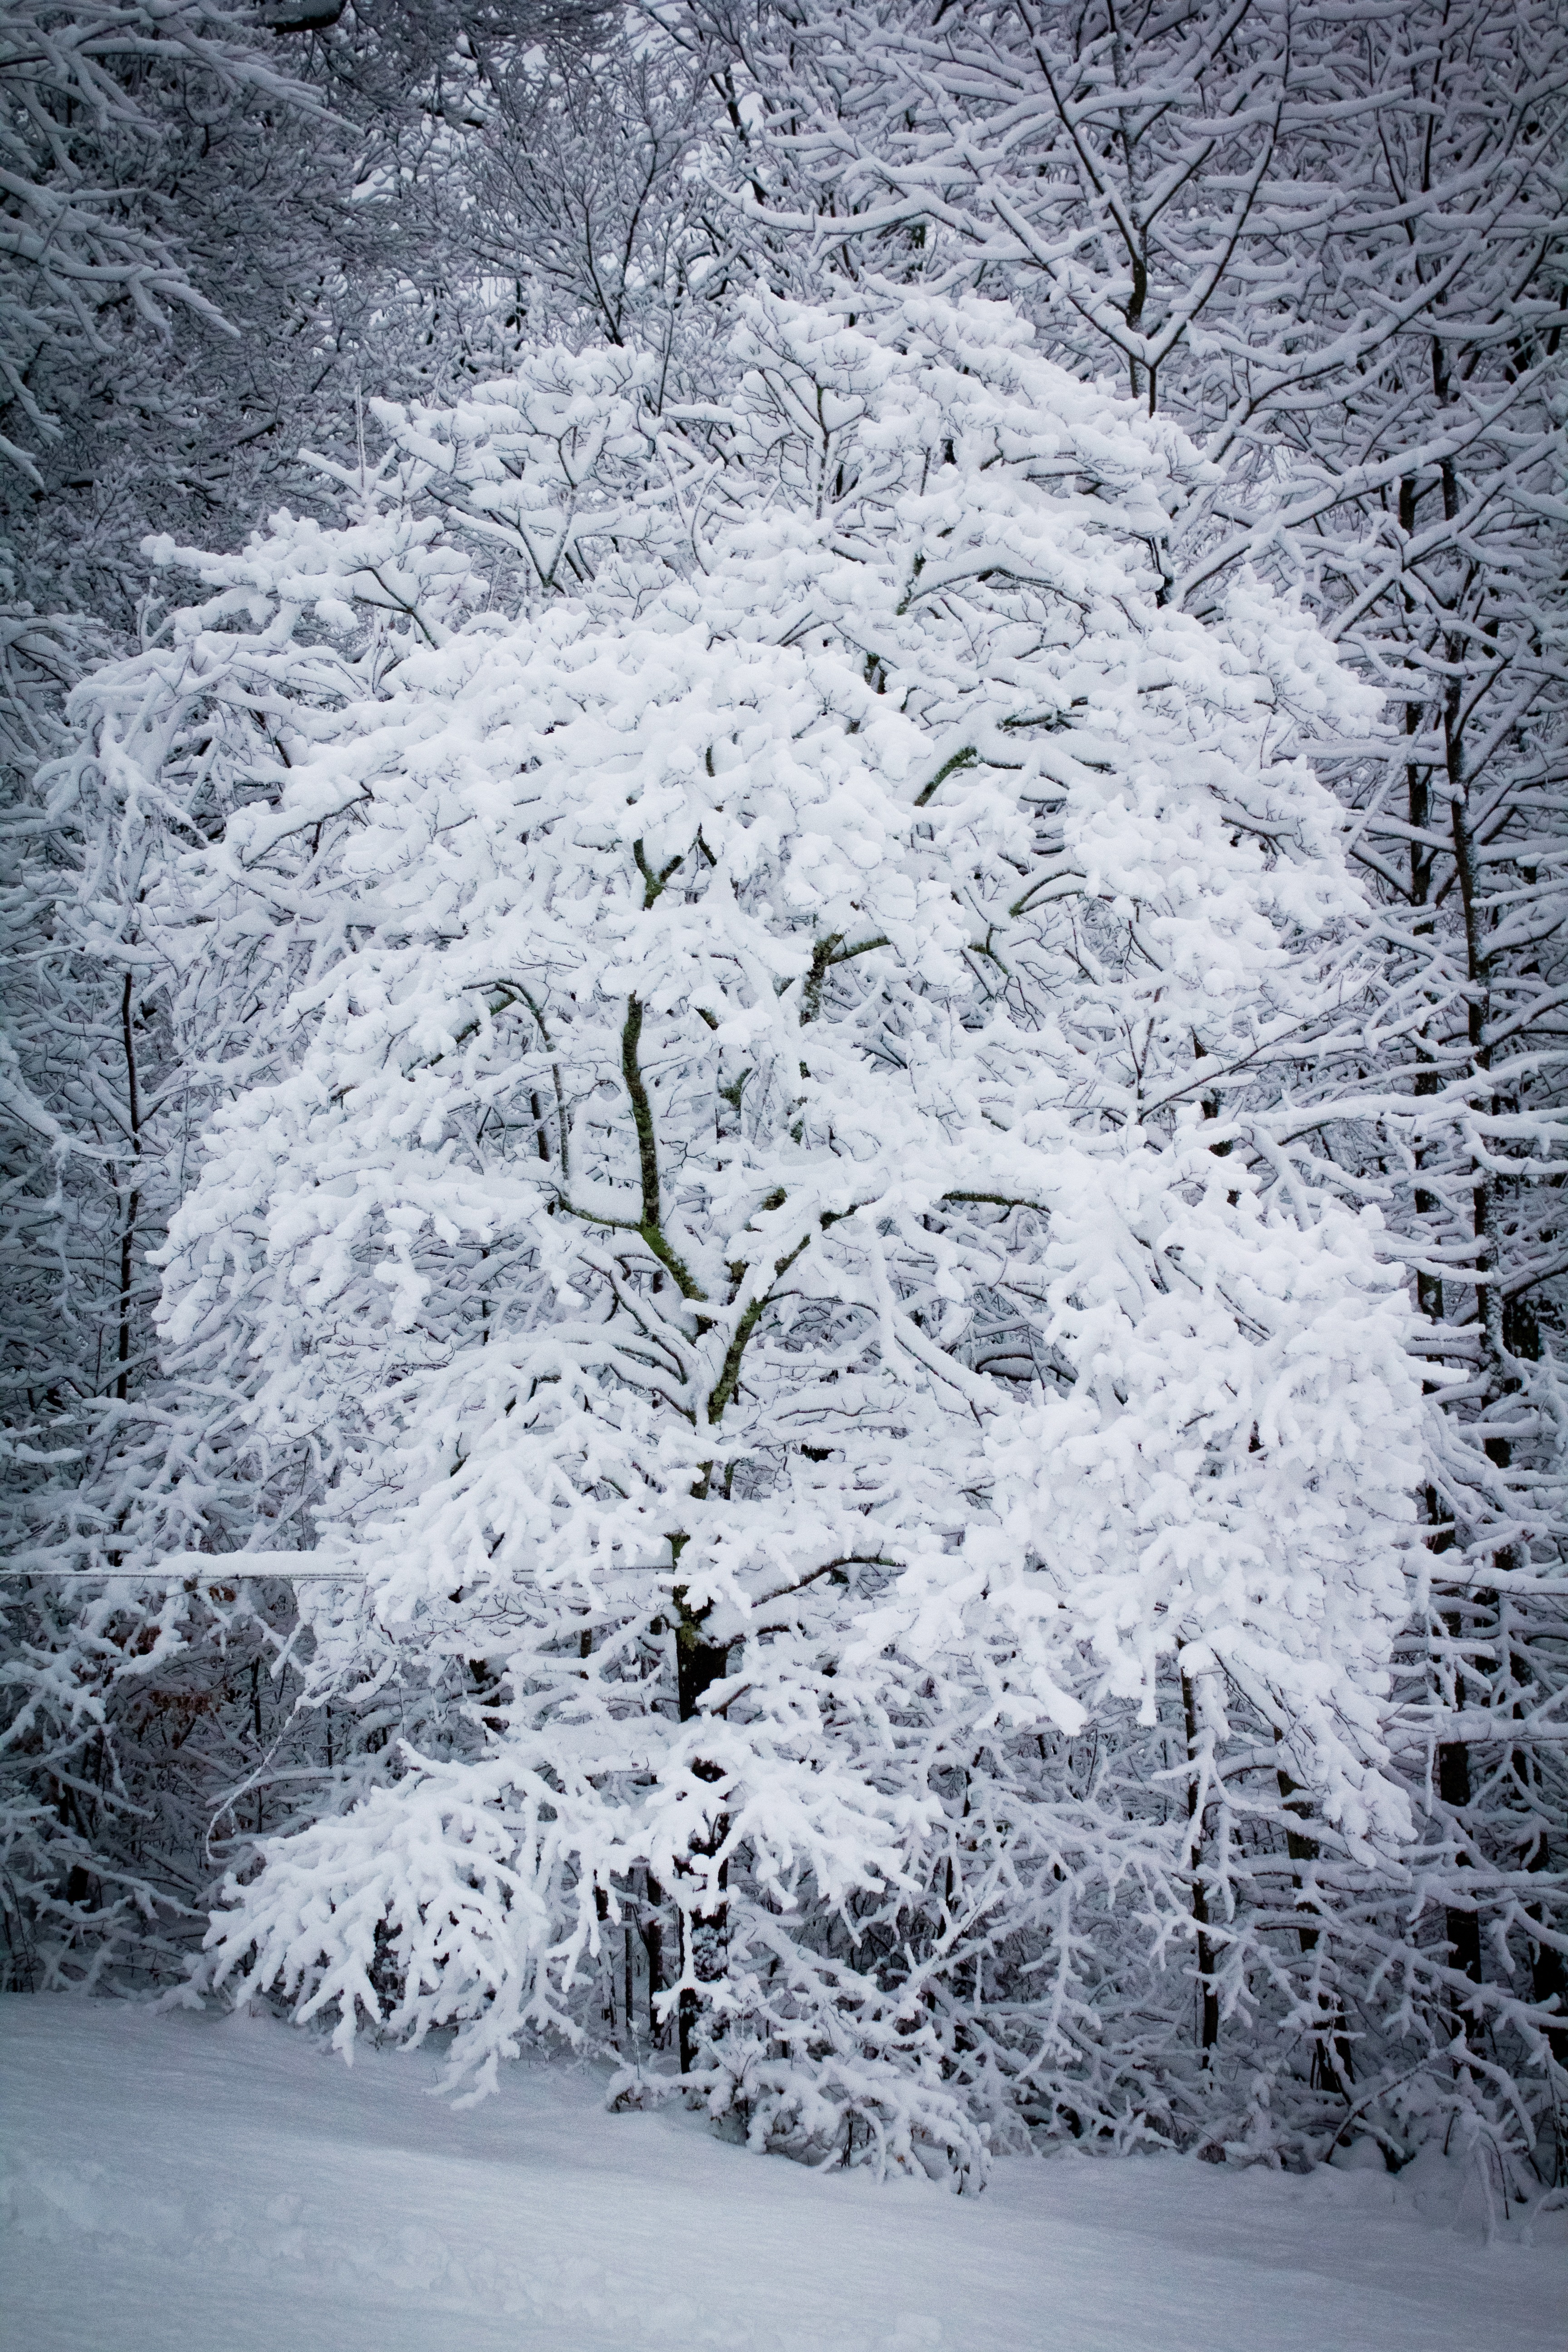
tree, forest, branch, snow, winter, white, frost, ice, weather, snowy, season, snowing, snowstorm, blizzard, freezing, woody plant, geological phenomenon, winter storm, rain and snow mixed